A Hero Ain't Nothin' but a Sandwich (film)

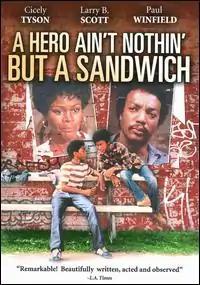

A Hero Ain't Nothin' but a Sandwich is a 1977 film directed by Ralph Nelson about a black junior high school student who becomes a heroin addict. The screenplay was written by Alice Childress, based on her novel of the same name. It was shot on location in South Central Los Angeles. It was Nelson's last film before his death.